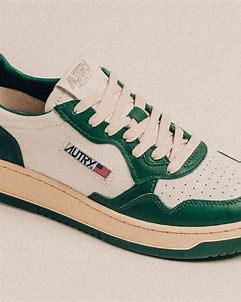
Brand: Autry
Model: Action Shoes Autry Action Medalist